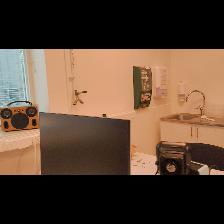
Label: NonHuman